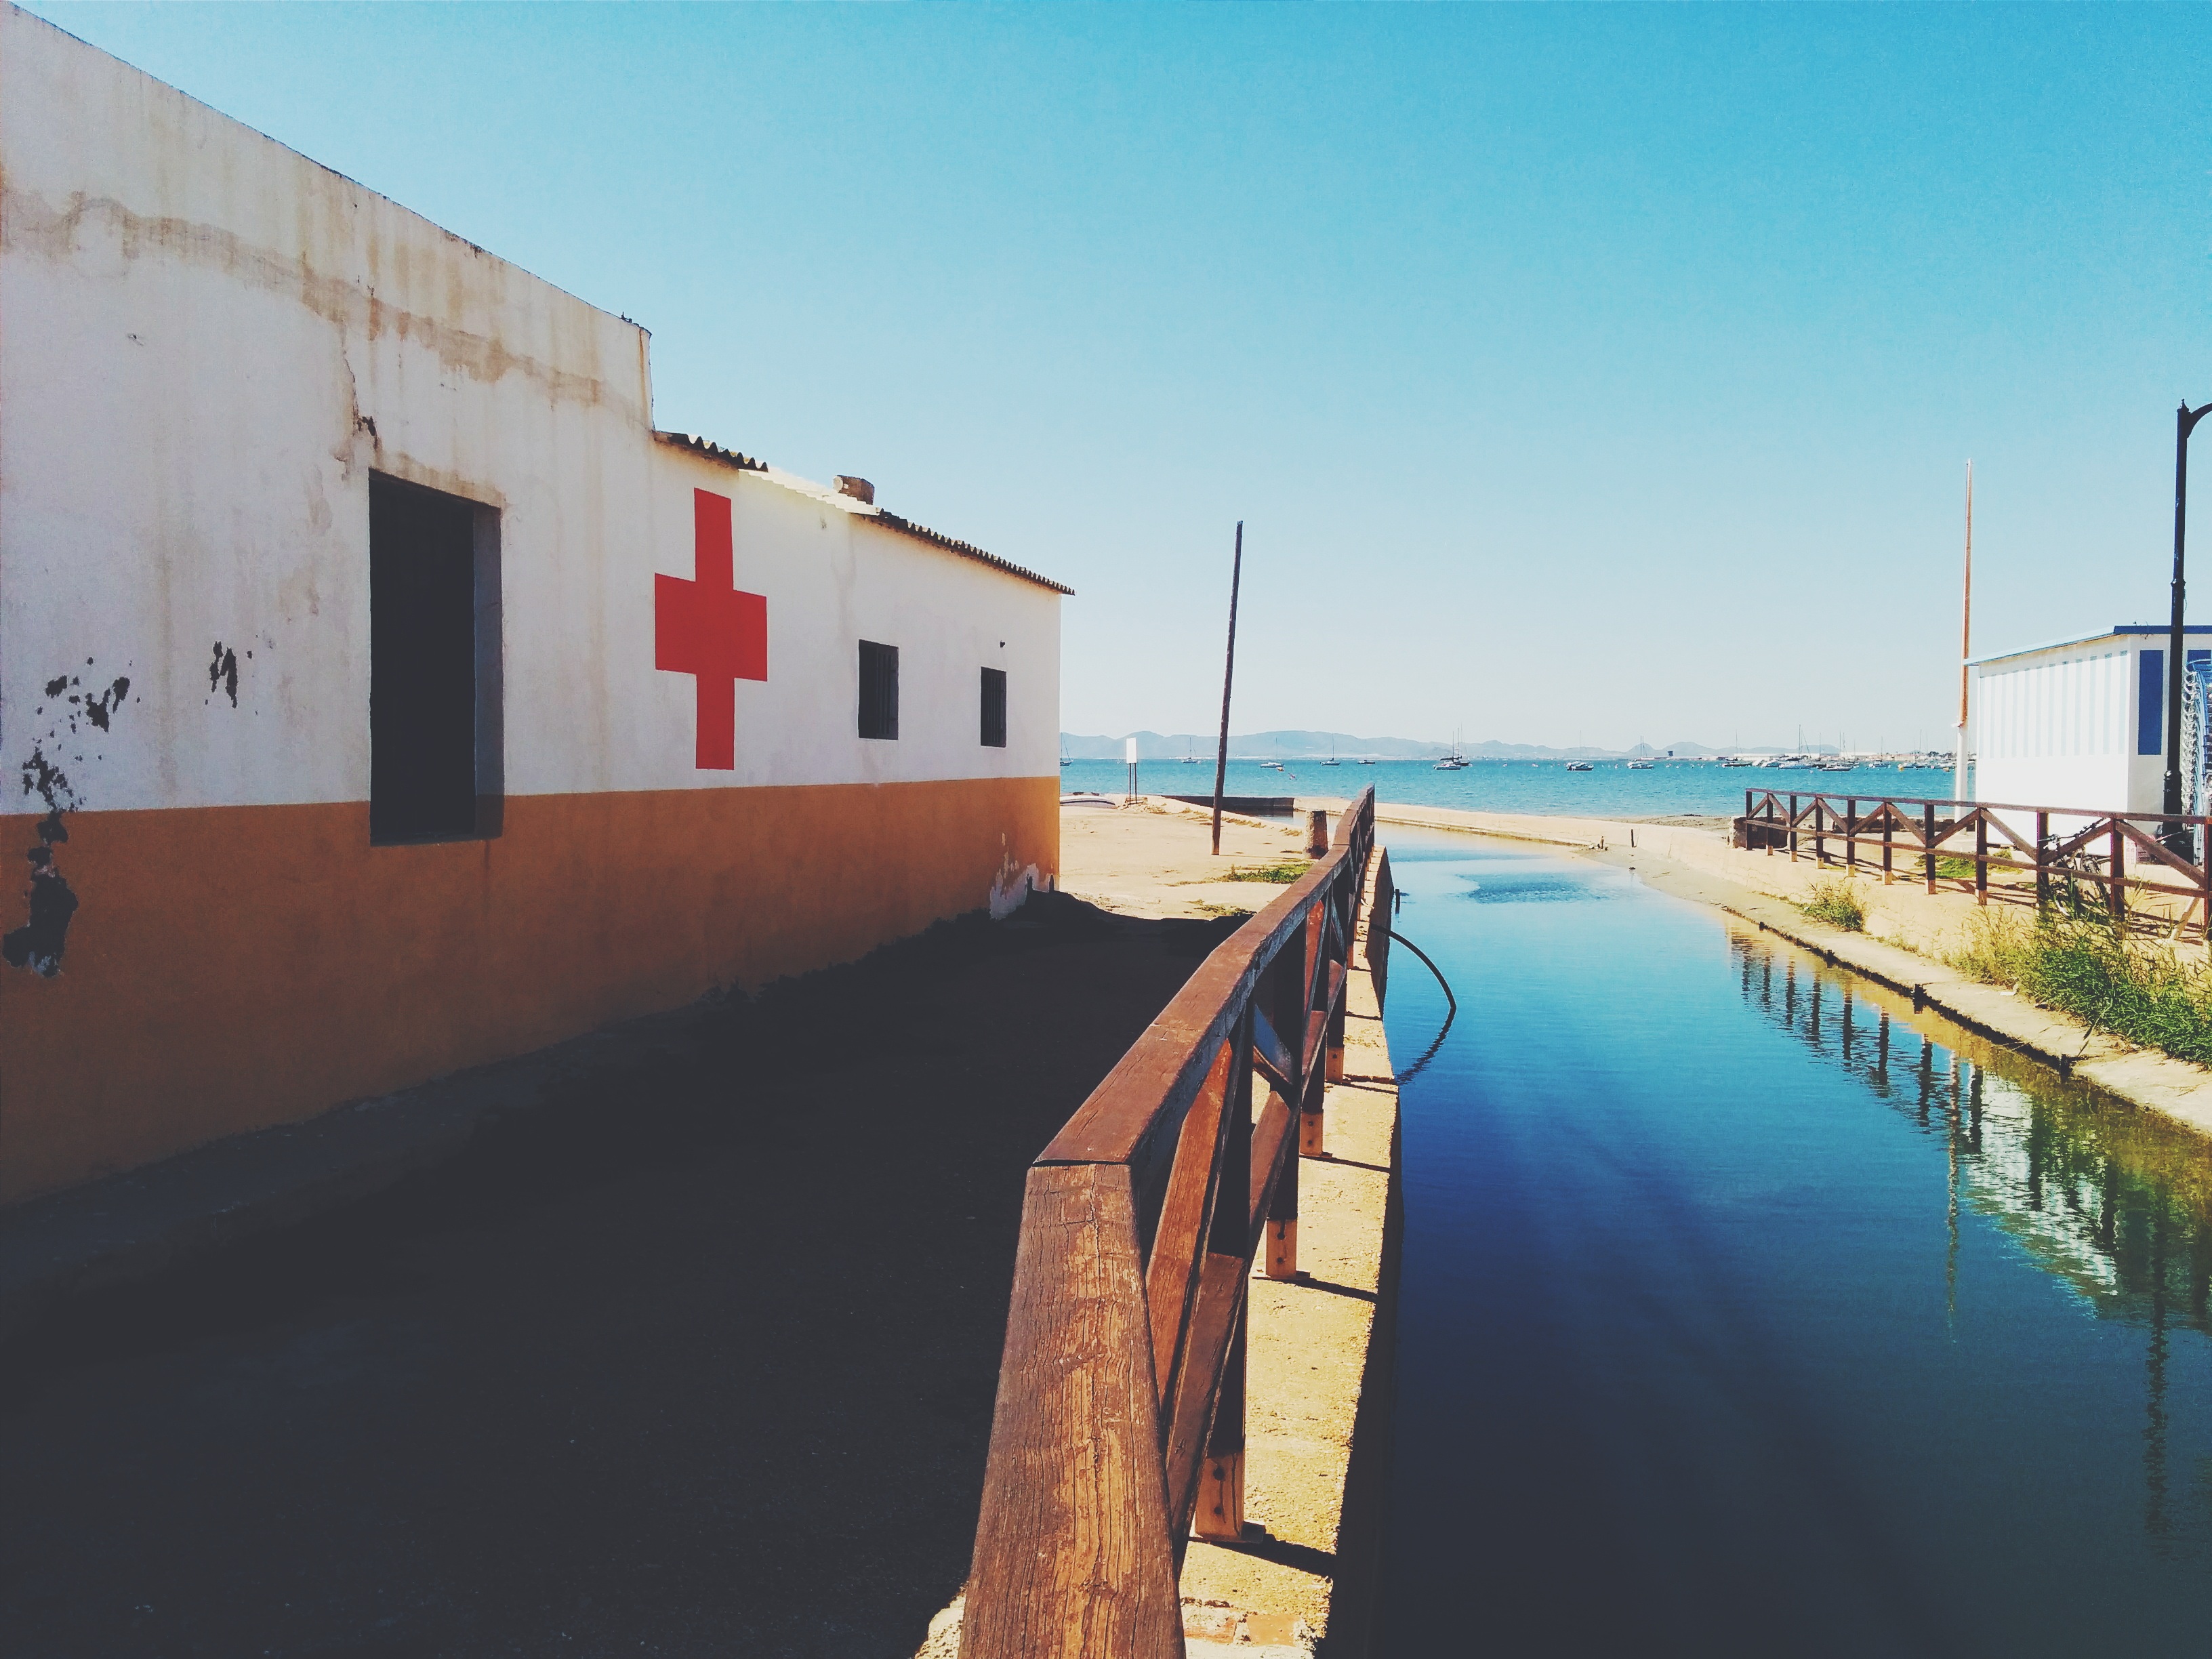
beach, sea, coast, boardwalk, walkway, waterway